Common cuckoo

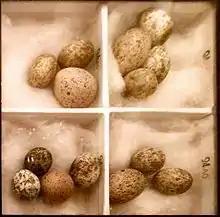
photo of box of cuckoo and reed warbler eggs

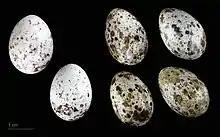
Two common cuckoo ("Cuculus canorus canorus") eggs (left) compared with eggs of a great reed warbler ("Acrocephalus arundinaceus")

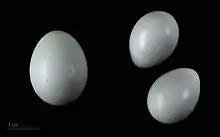
Common cuckoo ("Cuculus canorus bangsi") egg (left) compared with eggs of a Moussier's redstart ("Phoenicurus moussieri")

As the common cuckoo evolves to lay eggs that better imitate the host's eggs, the host species adapts and is more able to distinguish the cuckoo egg. A study of 248 common cuckoo and host eggs demonstrated that female cuckoos that parasitised common redstart nests laid eggs that matched better than those that targeted dunnocks. Spectroscopy was used to model how the host species saw the cuckoo eggs. Cuckoos that target dunnock nests lay white, brown-speckled eggs, in contrast to the dunnock's own blue eggs. The theory suggests that common redstarts have been parasitised by common cuckoos for longer, and so have evolved to be better than the dunnocks at noticing the cuckoo eggs. The cuckoo, over time, has needed to evolve more accurate mimicking eggs to successfully parasitise the redstart. In contrast, cuckoos do not seem to have experienced evolutionary pressure to develop eggs which closely mimic the dunnock's, as dunnocks do not seem to be able to distinguish between the two species' eggs, despite the significant colour differences. The dunnock's inability to distinguish the eggs suggests that they have not been parasitised for very long, and have not yet evolved defences against it, unlike the redstart.